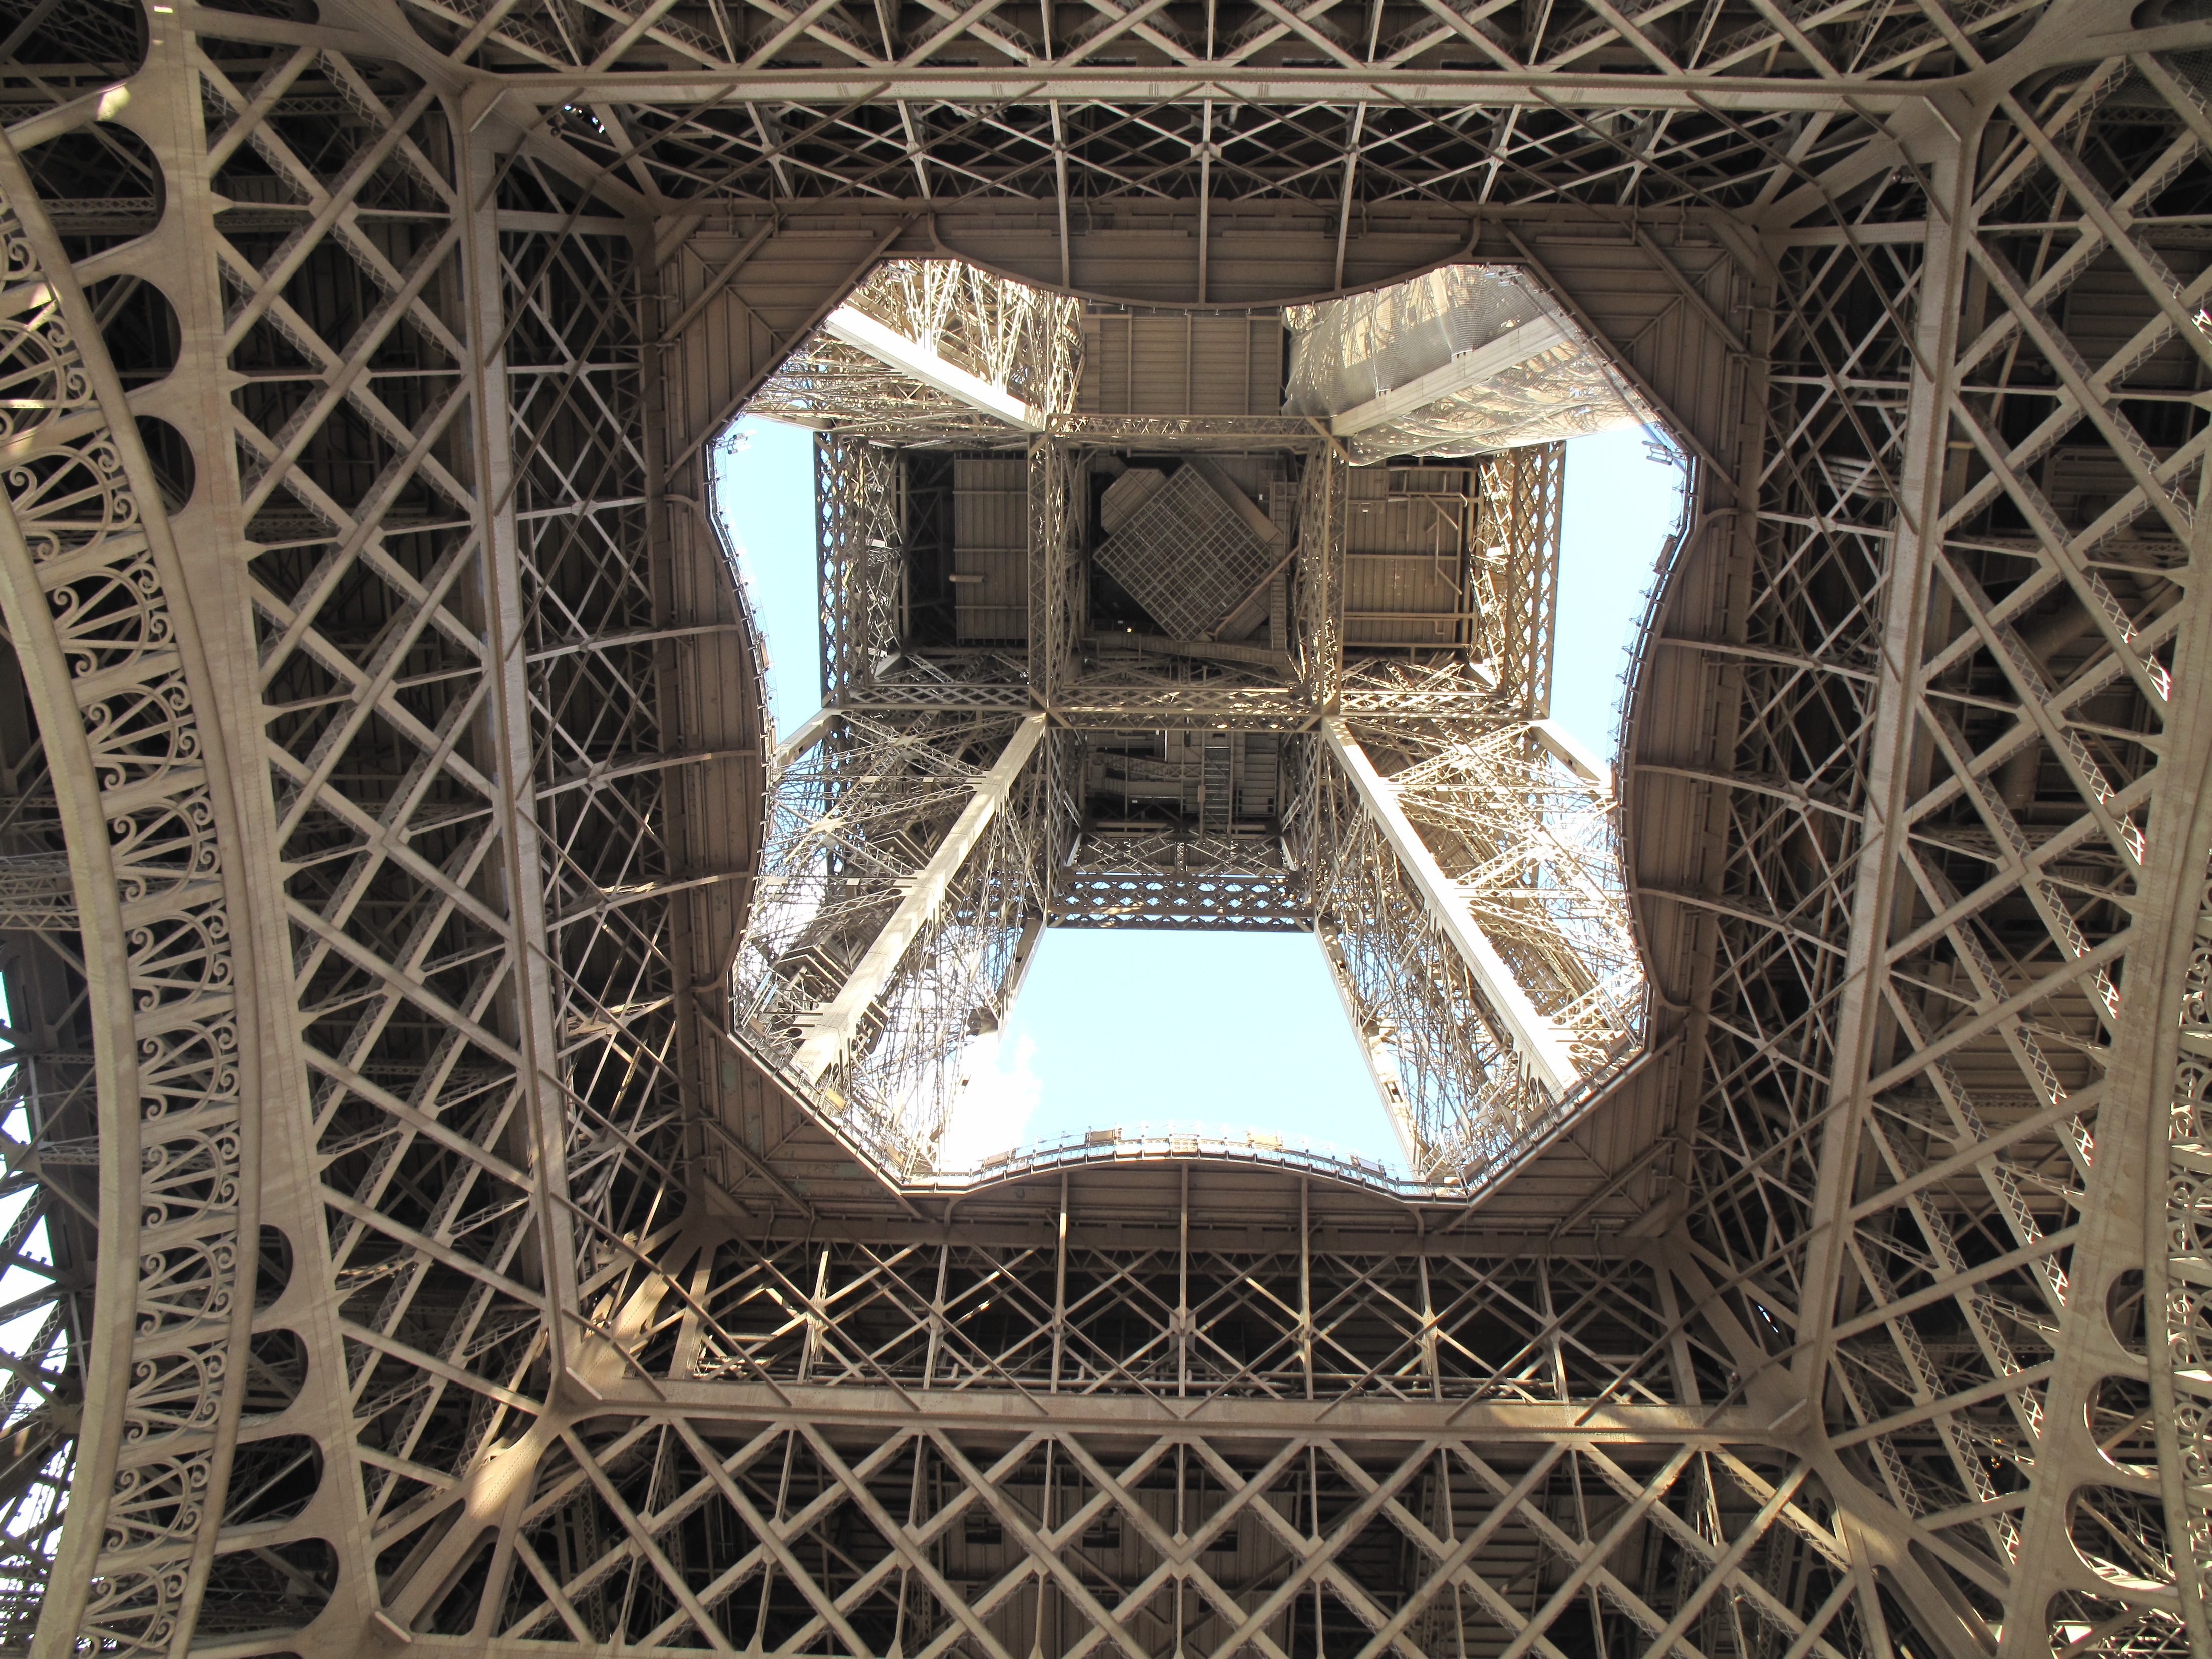
architecture, monument, arch, the eiffel tower, symmetry, real estate, ancient history